WFZZ

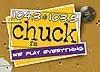
Logo as "Chuck FM" (2009–2012)

In December 2009, WECB continued its holiday music past Christmas, with the promise that "one more gift" would be presented at 3 p.m. on December 31; along with that announcement, cryptic advertisements asking "Hey! Where's Chuck?" appeared in local newspapers. At 3 p.m. on December 31 (after Gayla Peevey's "I Want a Hippopotamus for Christmas" finished playing), WECB became WCHK-FM and introduced a new adult hits format under the branding of "Chuck FM", with The Rolling Stones' "Start Me Up" the first song being played. "Chuck FM" was patterned after the Jack FM-style of adult hits stations, in that the music playlist was generally wide-ranging, hard-edged voiceover liners were used in lieu of DJs, and the on-air presentation was irreverent; such irreverence was highlighted by WCHK-FM's decision to "play nothing" but dead air during the Green Bay Packers' appearance in Super Bowl XLV in February 2011 (outside of FCC required legal IDs). (A Fox Valley-based competitor, Midwest Communications-owned WYDR, would adopt the Jack FM format six years later, in October 2015.)